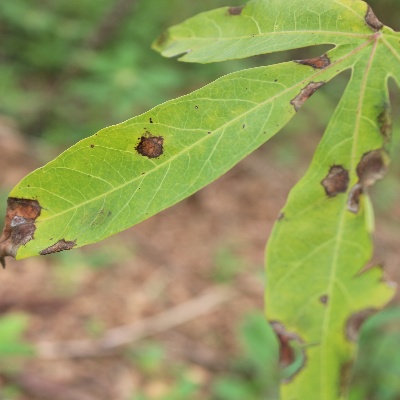
Crop: Cassava
Condition: brown spot